Stephen Duneier

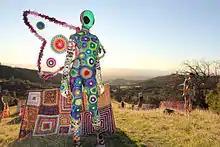
10 aliens and 24 tents covered with yarn line the canyon at Davey Brown Trailhead above Santa Ynez in California.

His most recent project was called the Alien Campsite where he incorporated additional materials including fiberglass, wood, and metal in addition to yarn. He created 10 aliens and 24 tents for the installation which lasted just 36 hours before being ripped apart by high winds in the canyon. The installation was permitted by the US Forest Service for the area just below the Davey Brown Trailhead. It incorporated Duneier's own work plus contributions from 656 fiber artists from 41 countries and all 50 states.